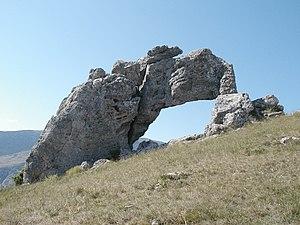
Pierre-Châtel est une commune française située dans le département de l'Isère, en région Auvergne-Rhône-Alpes.
Les sept merveilles du Dauphiné sont des curiosités naturelles de la géologie alpine ou des constructions anciennes marquantes. Toutes sont situées dans le département français de l'Isère, issu en 1790 de l'ancienne Province du Dauphiné.
La Pierre Percée est une arche naturelle sur une colline de l'Isère, sur la commune de Pierre-Châtel, au sommet de la colline des Creys, ayant la particularité de posséder un trou en arc de cercle de 3 m de hauteur. Sa forme évoquant un monstre accroupi est source de nombreuses légendes locales.On y accède soit par le versant de Pierre-Châtel soit par celui de La Motte d'Aveillans.